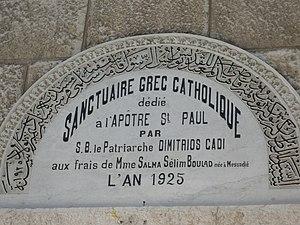
La chapelle St Paul a été financée en 1925 par Madame Salma Boulad, épouse de Sélim Boulad, propriétaire terrien.
La chapelle Saint-Paul, ou fenêtre de Saint Paul, a été construite en 1922 et 1923 du temps de l'administration française en Syrie d'après le projet du comte Eustache de Lorey, directeur de l'Institut français d'archéologie et d'art islamique. Elle se trouve à l'intérieur de l'arche d'une des deux portes subsistante de l'ancien rempart de la vieille ville de Damas, dite Bab Keissan.